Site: brandenburg
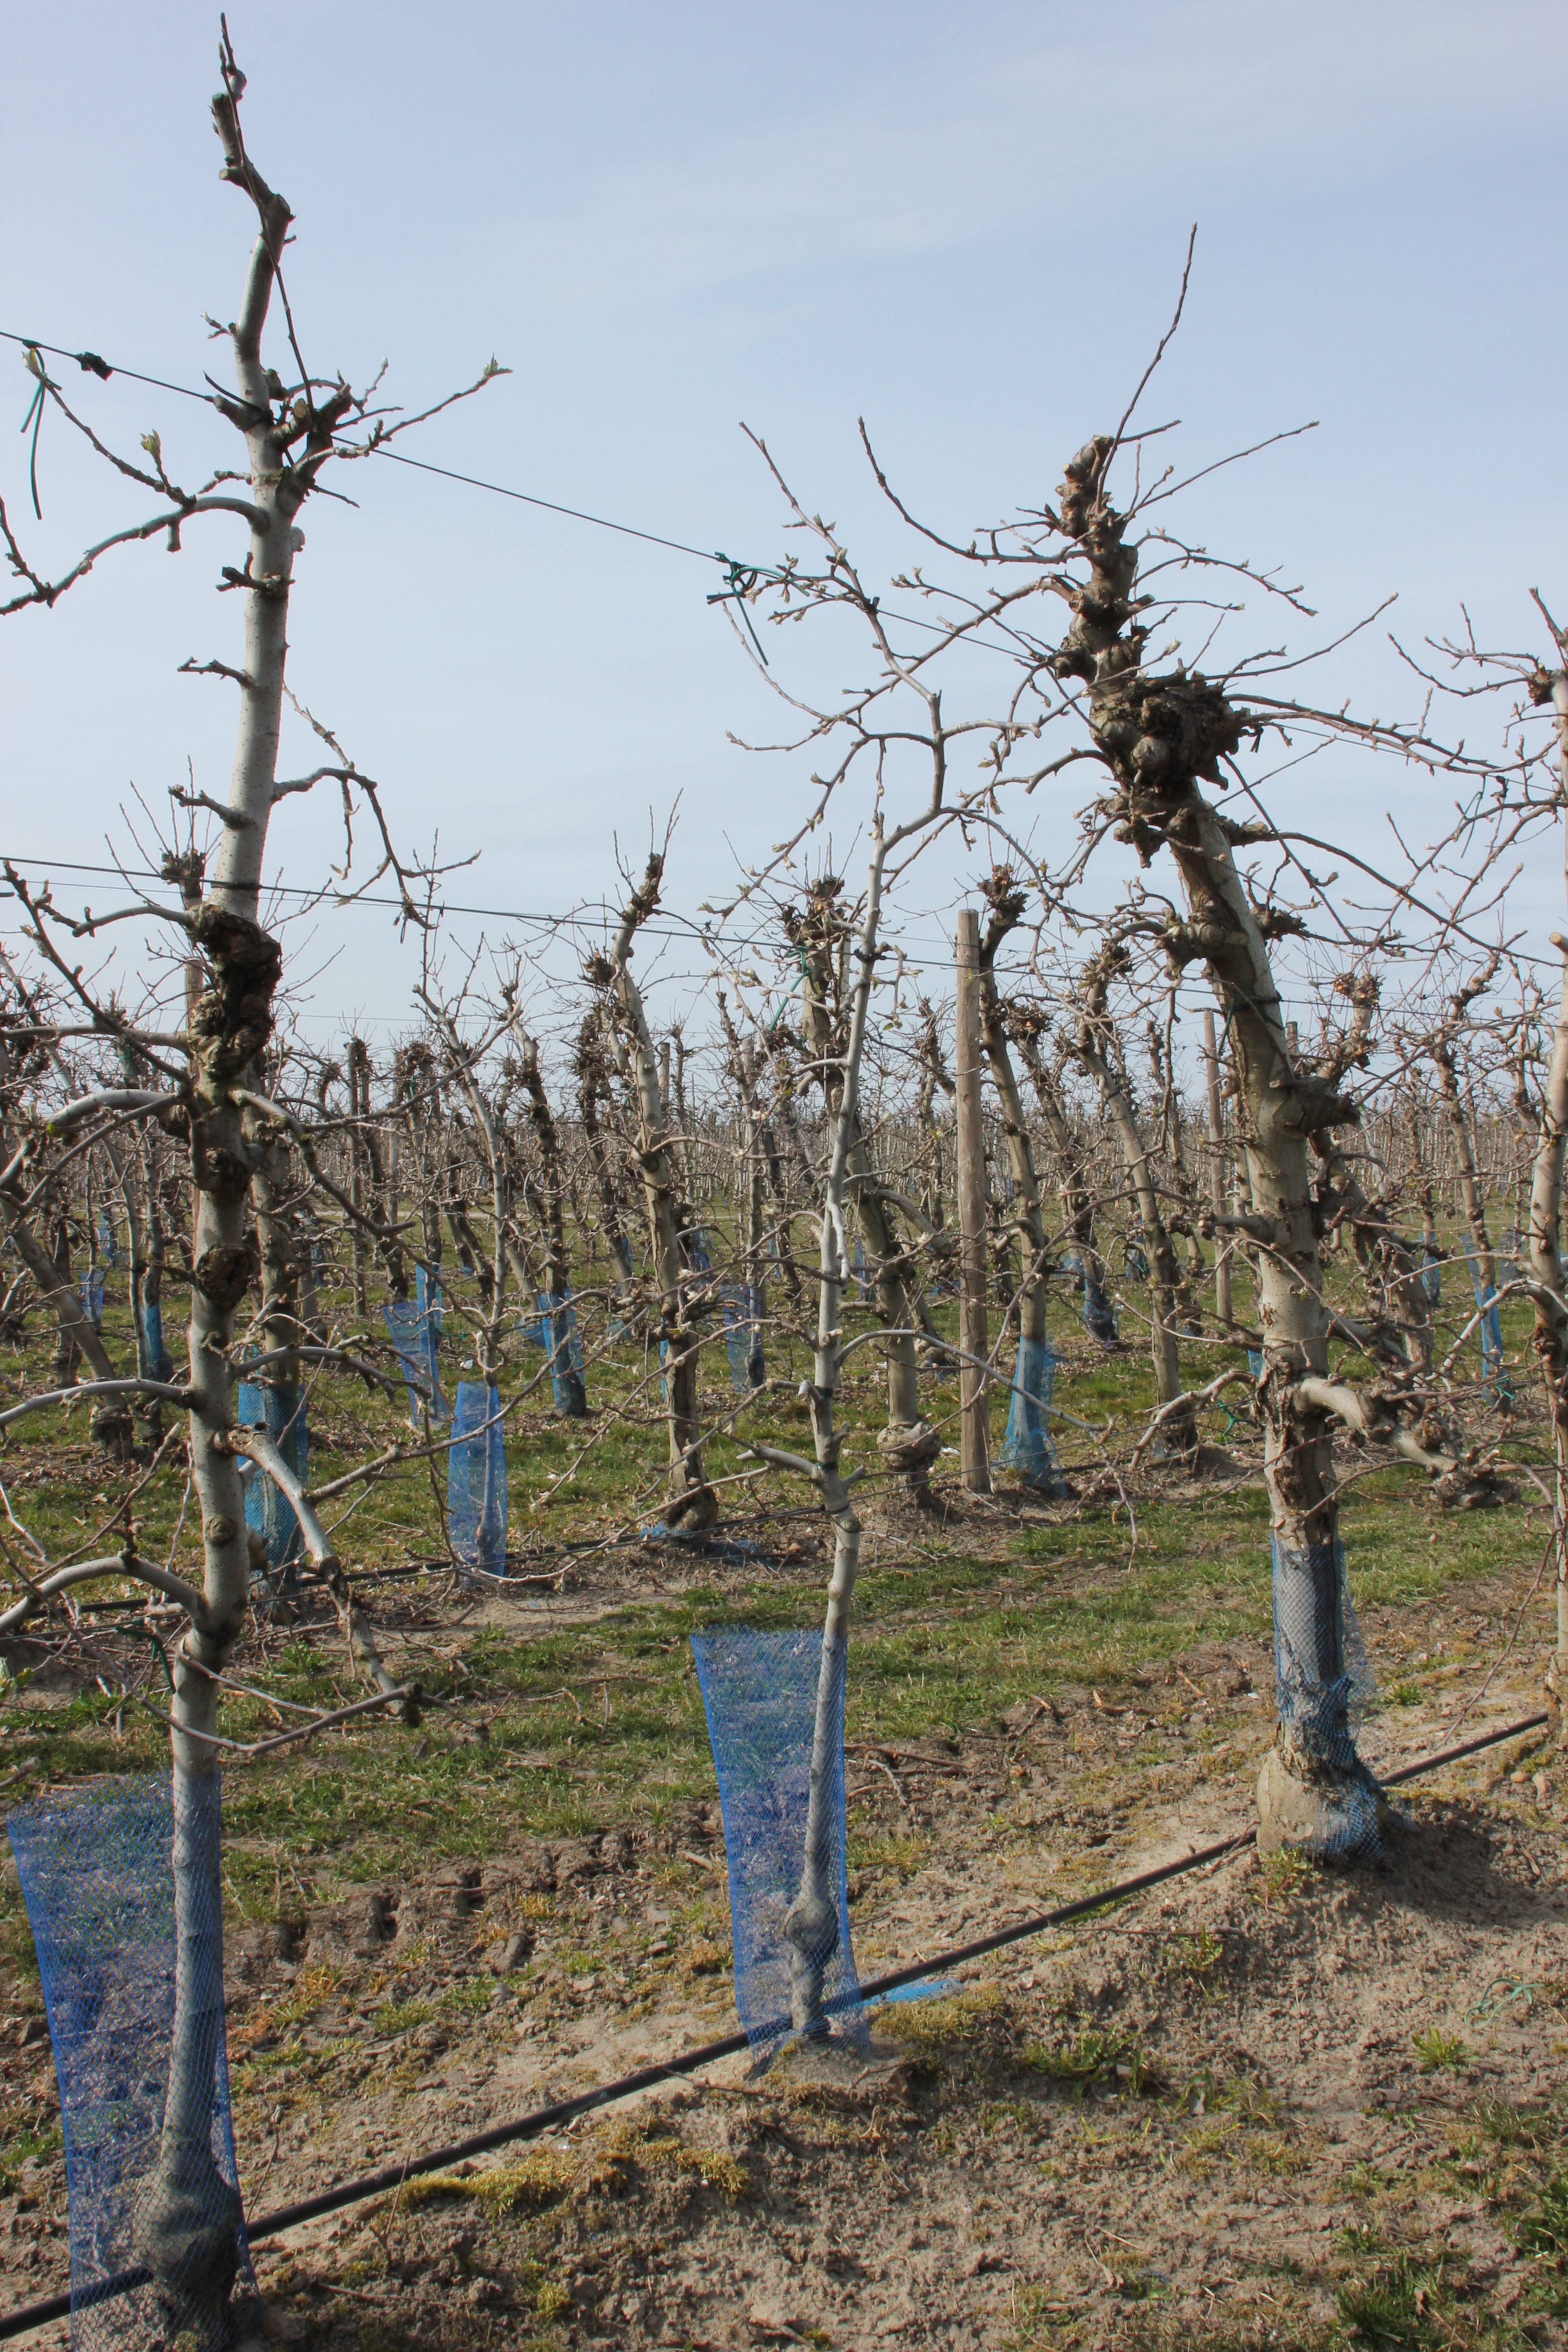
Growth stage (BBCH 54): Inflorescence emergence